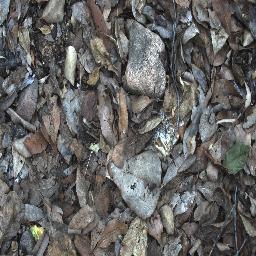
Label: negative